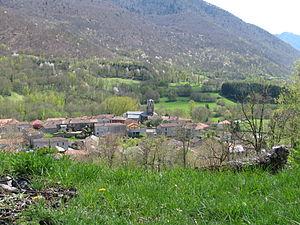
Vue générale du village de Saint-Pé d'Ardet
Saint-Pé-d'Ardet est une commune française située dans le département de la Haute-Garonne en région Occitanie.